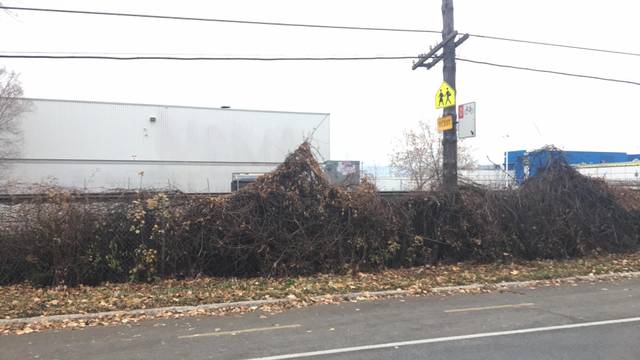
Region: Canada
Coordinates: 45.46, -73.631